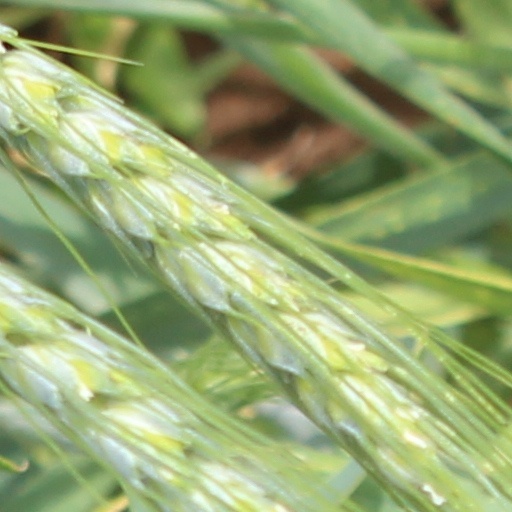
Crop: wheat